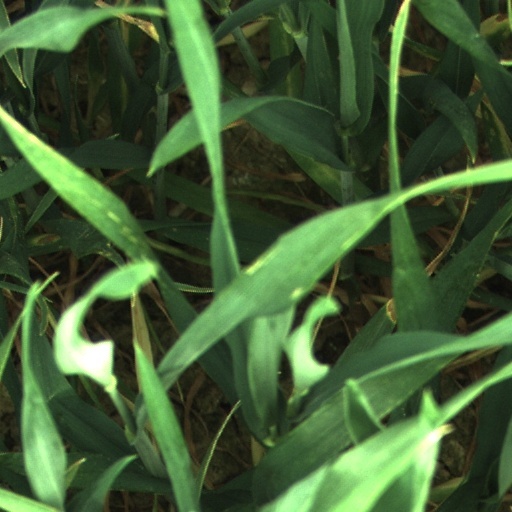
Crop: wheat